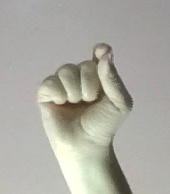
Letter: fa